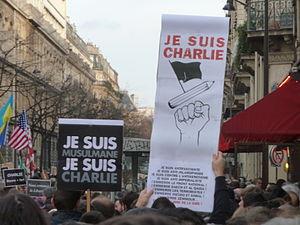
Marche républicaine, Paris. 11.01.2015
Cet article recense les manifestations en réaction aux attentats de janvier 2015 en France, s'étant tenues le samedi 10 janvier 2015 ou le dimanche 11 janvier 2015.
Les manifestations des 10 et 11 janvier 2015, également appelées « marches républicaines », sont un ensemble de rassemblements qui se déroulent sur le territoire français en réaction aux attentats djihadistes des 7, 8 et 9 janvier 2015 — dont les principaux sont l'attaque contre la rédaction du journal Charlie Hebdo et la prise d'otages dans un supermarché casher — qui ont coûté la vie à dix-sept personnes. À la suite du retentissement considérable de ces événements, aussi bien en France qu'à l'étranger, quarante-quatre dirigeants de divers pays participent au cortège parisien du 11 janvier 2015, tandis qu'au moins 265 villes françaises dénombrent au moins 1 000 personnes à leur manifestation, selon un décompte du journal Le Monde.